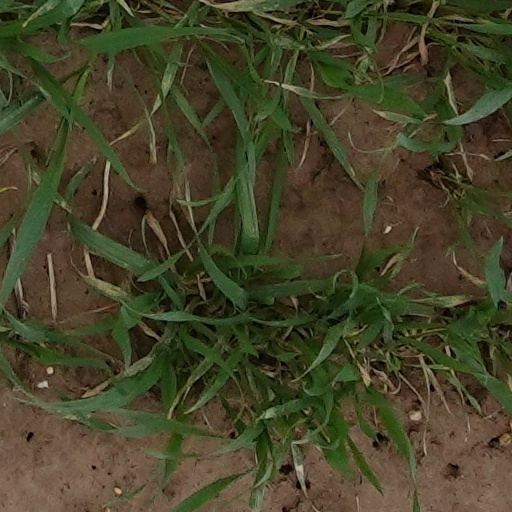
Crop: wheat